Santi Apostoli, Rome

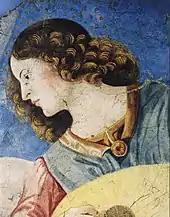

About 1472, Melozzo da Forlì was commissioned by Cardinal Pietro Riario to paint the vault of the apse, his subject being the "Ascension of Christ". It is one of the earliest known examples of perspective applied to the human figure on roof or ceiling decoration.